Jan Monchablon

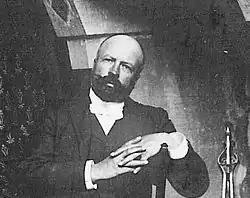
Jan Monchablon (date unknown)

Jean Baptiste Ferdinand Monchablon, known as Jan Monchablon (6 September 1854 – 2 October 1904) was a French landscape painter.